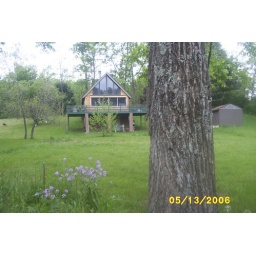
house from down by field